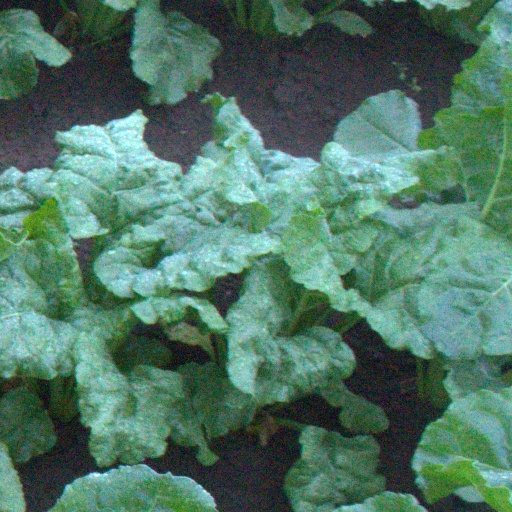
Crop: sugar beet